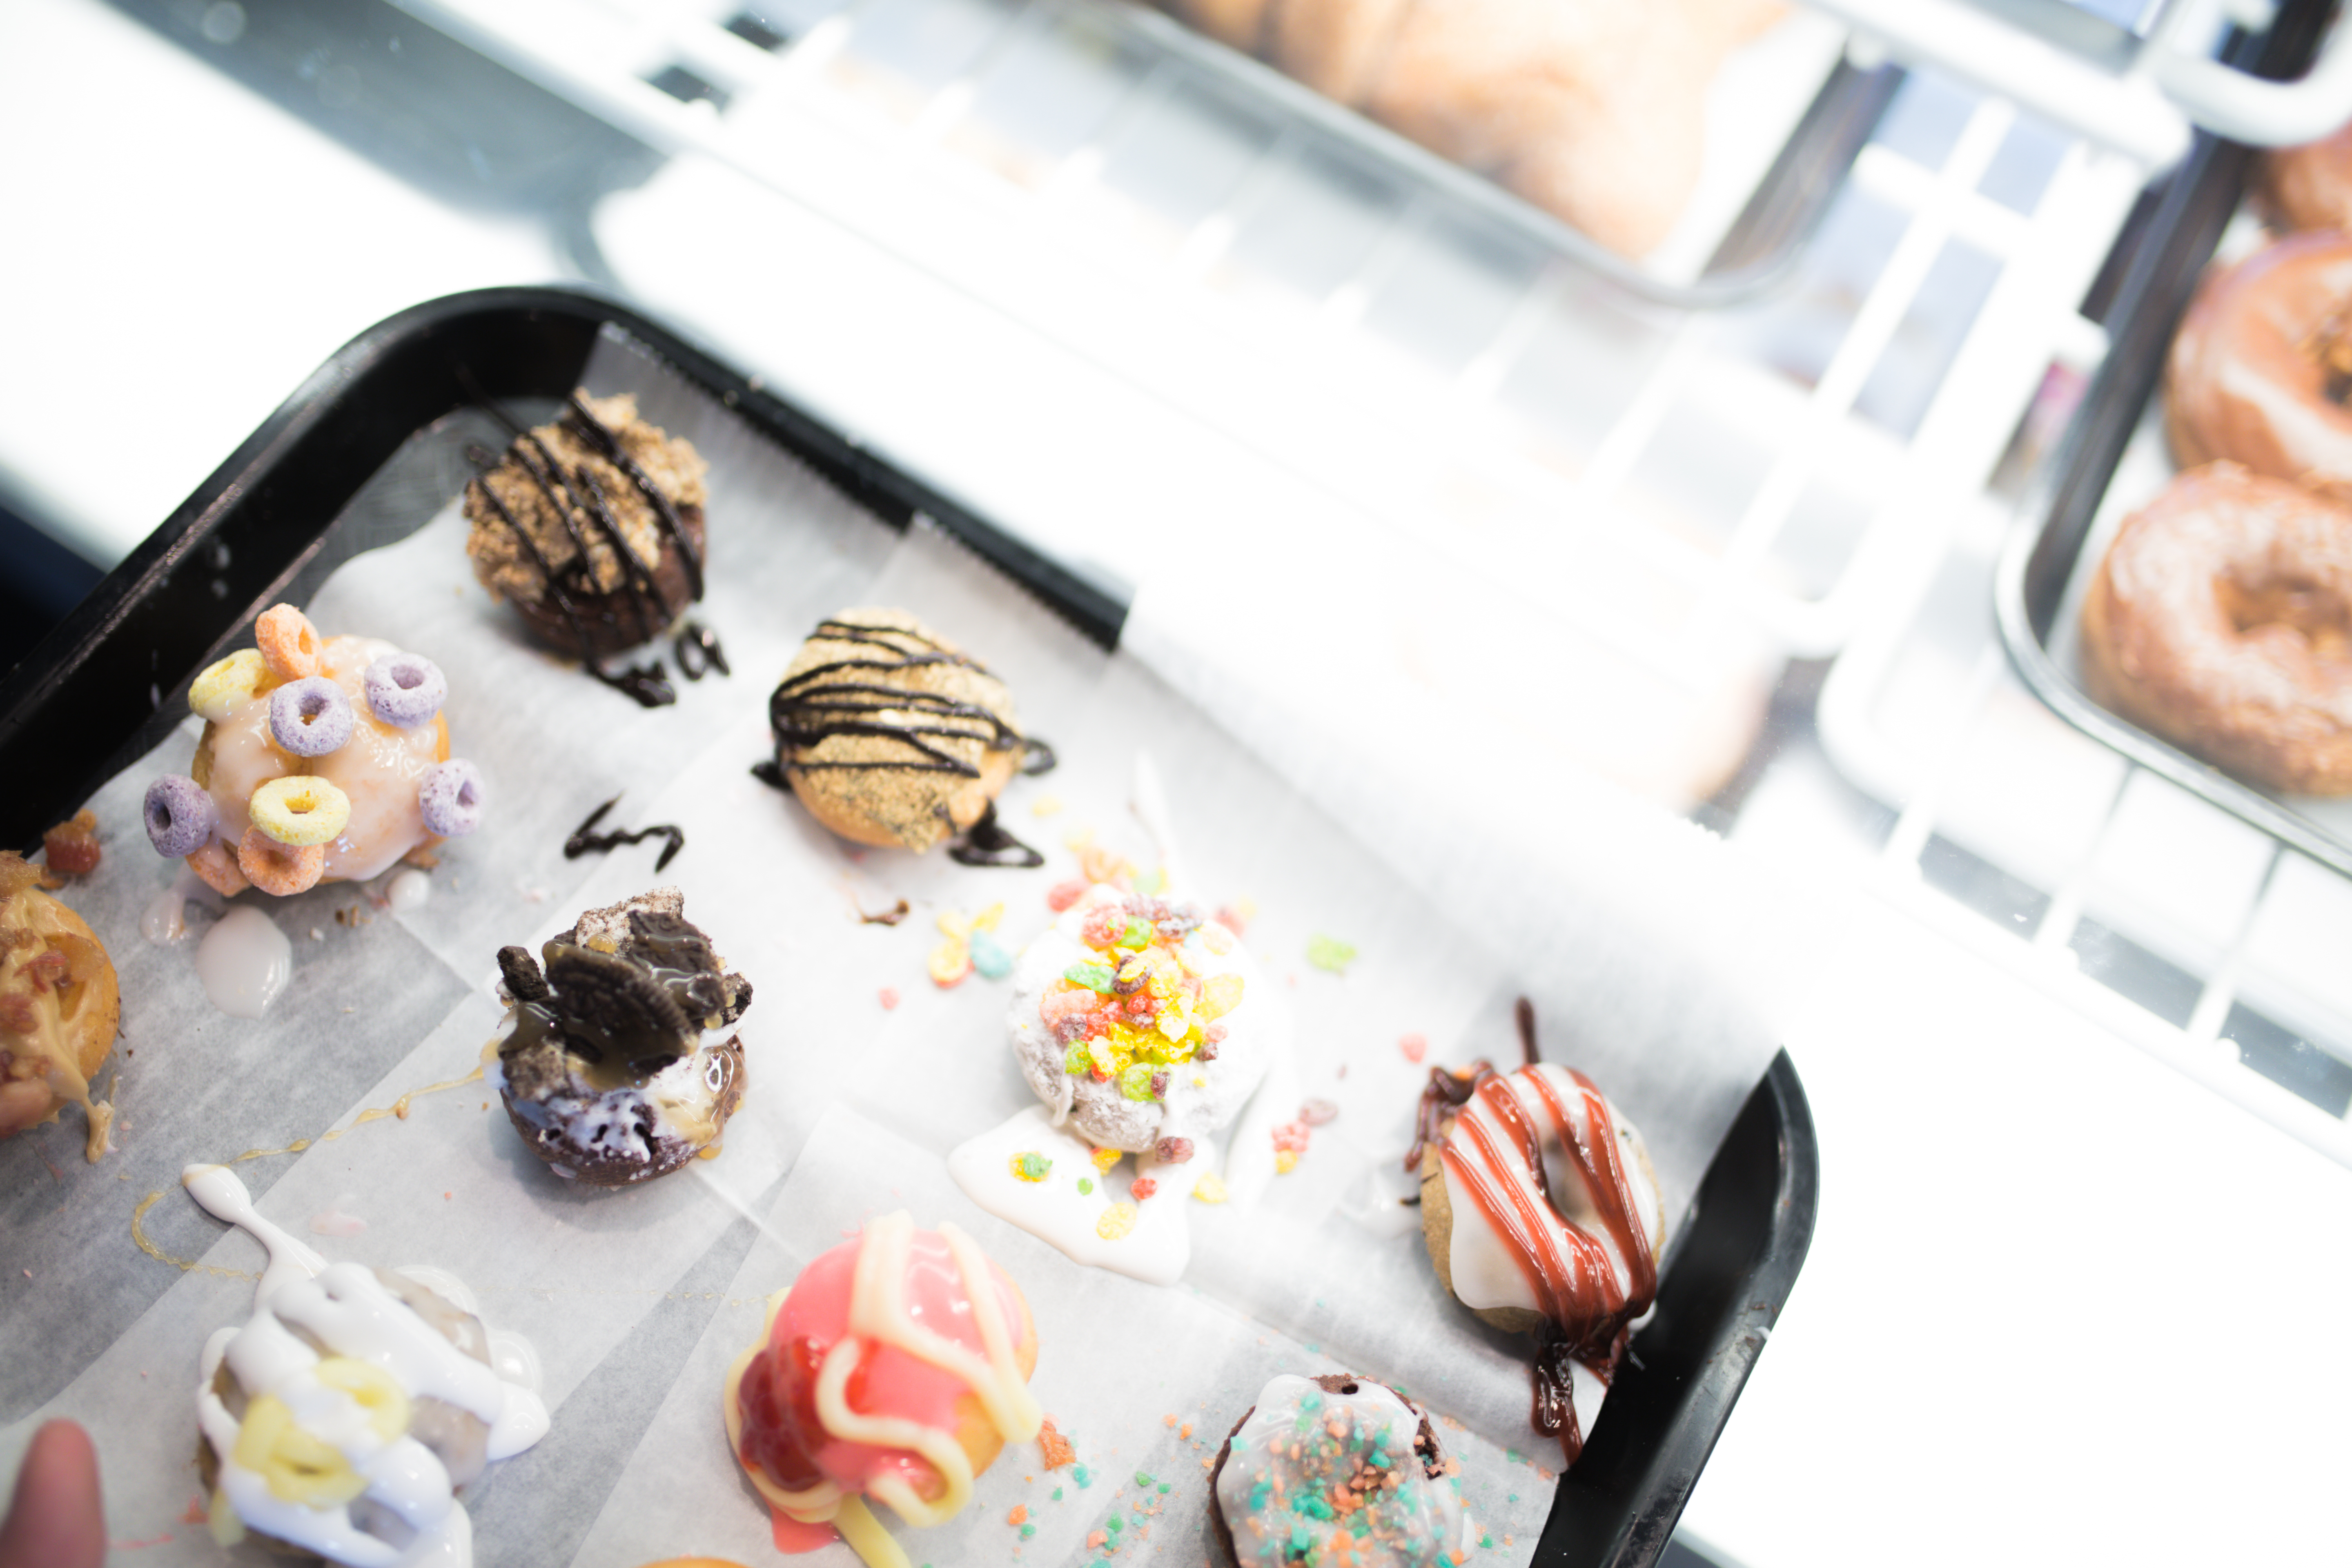
dish, meal, food, breakfast, baking, ice cream, dessert, cuisine, brunch, flavor, sense, snack food